William Birenbaum

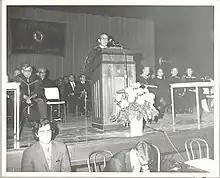
William Birenbaum at his inauguration as President of Staten Island Community College. September 30, 1969.

William Marvin Birenbaum (July 18, 1923 – October 4, 2010) was an American educator and college administrator who served in leadership positions at the New School for Social Research, Long Island University and at Staten Island Community College (since renamed as the College of Staten Island), and received national attention for his efforts to address financial difficulties during his term as president of Antioch College. He also served as president of the National Student Association.